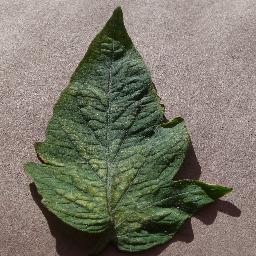
Label: Tomato___Spider_mites Two-spotted_spider_mite